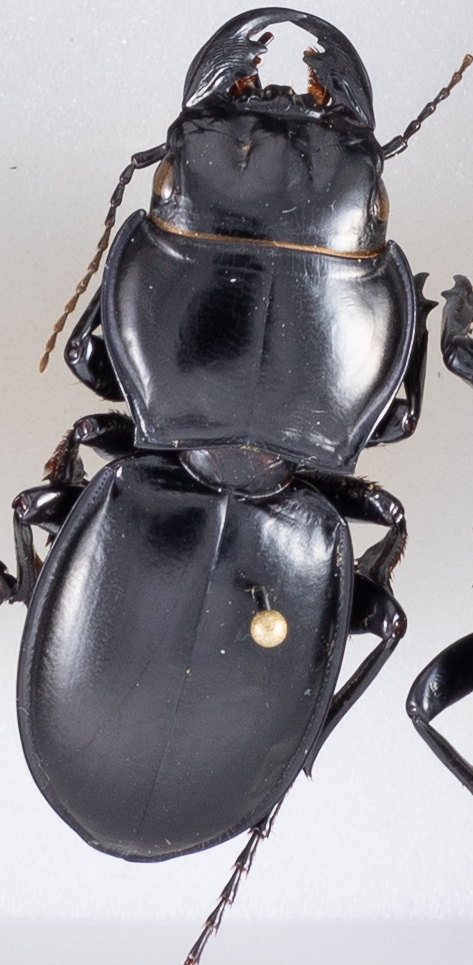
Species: Pasimachus californicus
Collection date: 2020-07-13
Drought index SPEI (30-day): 0.24
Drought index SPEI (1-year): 0.71
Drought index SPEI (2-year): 2.09